John Nash (architect)

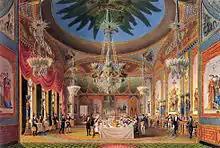
Banqueting Room, The Royal Pavilion Brighton

Nash was a vehement advocate of the neoclassical revival endorsed by John Soane, although he had lost interest in the plain stone edifices typical of the Georgian style, and instead advocated the use of stucco. Decimus Burton entered the office of Nash in 1815, where he worked alongside Augustus Charles Pugin, who detested the neoclassical style. Burton established his own architectural practice in 1821. In 1821, Nash invited Decimus Burton to design Cornwall Terrace in Regent's Park, and he was also invited by George Bellas Greenough, a close friend of the Prince Regent, Humphry Davy, and Nash, to design Grove House in Regent's Park.